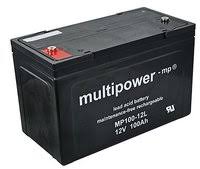
Waste category: battery